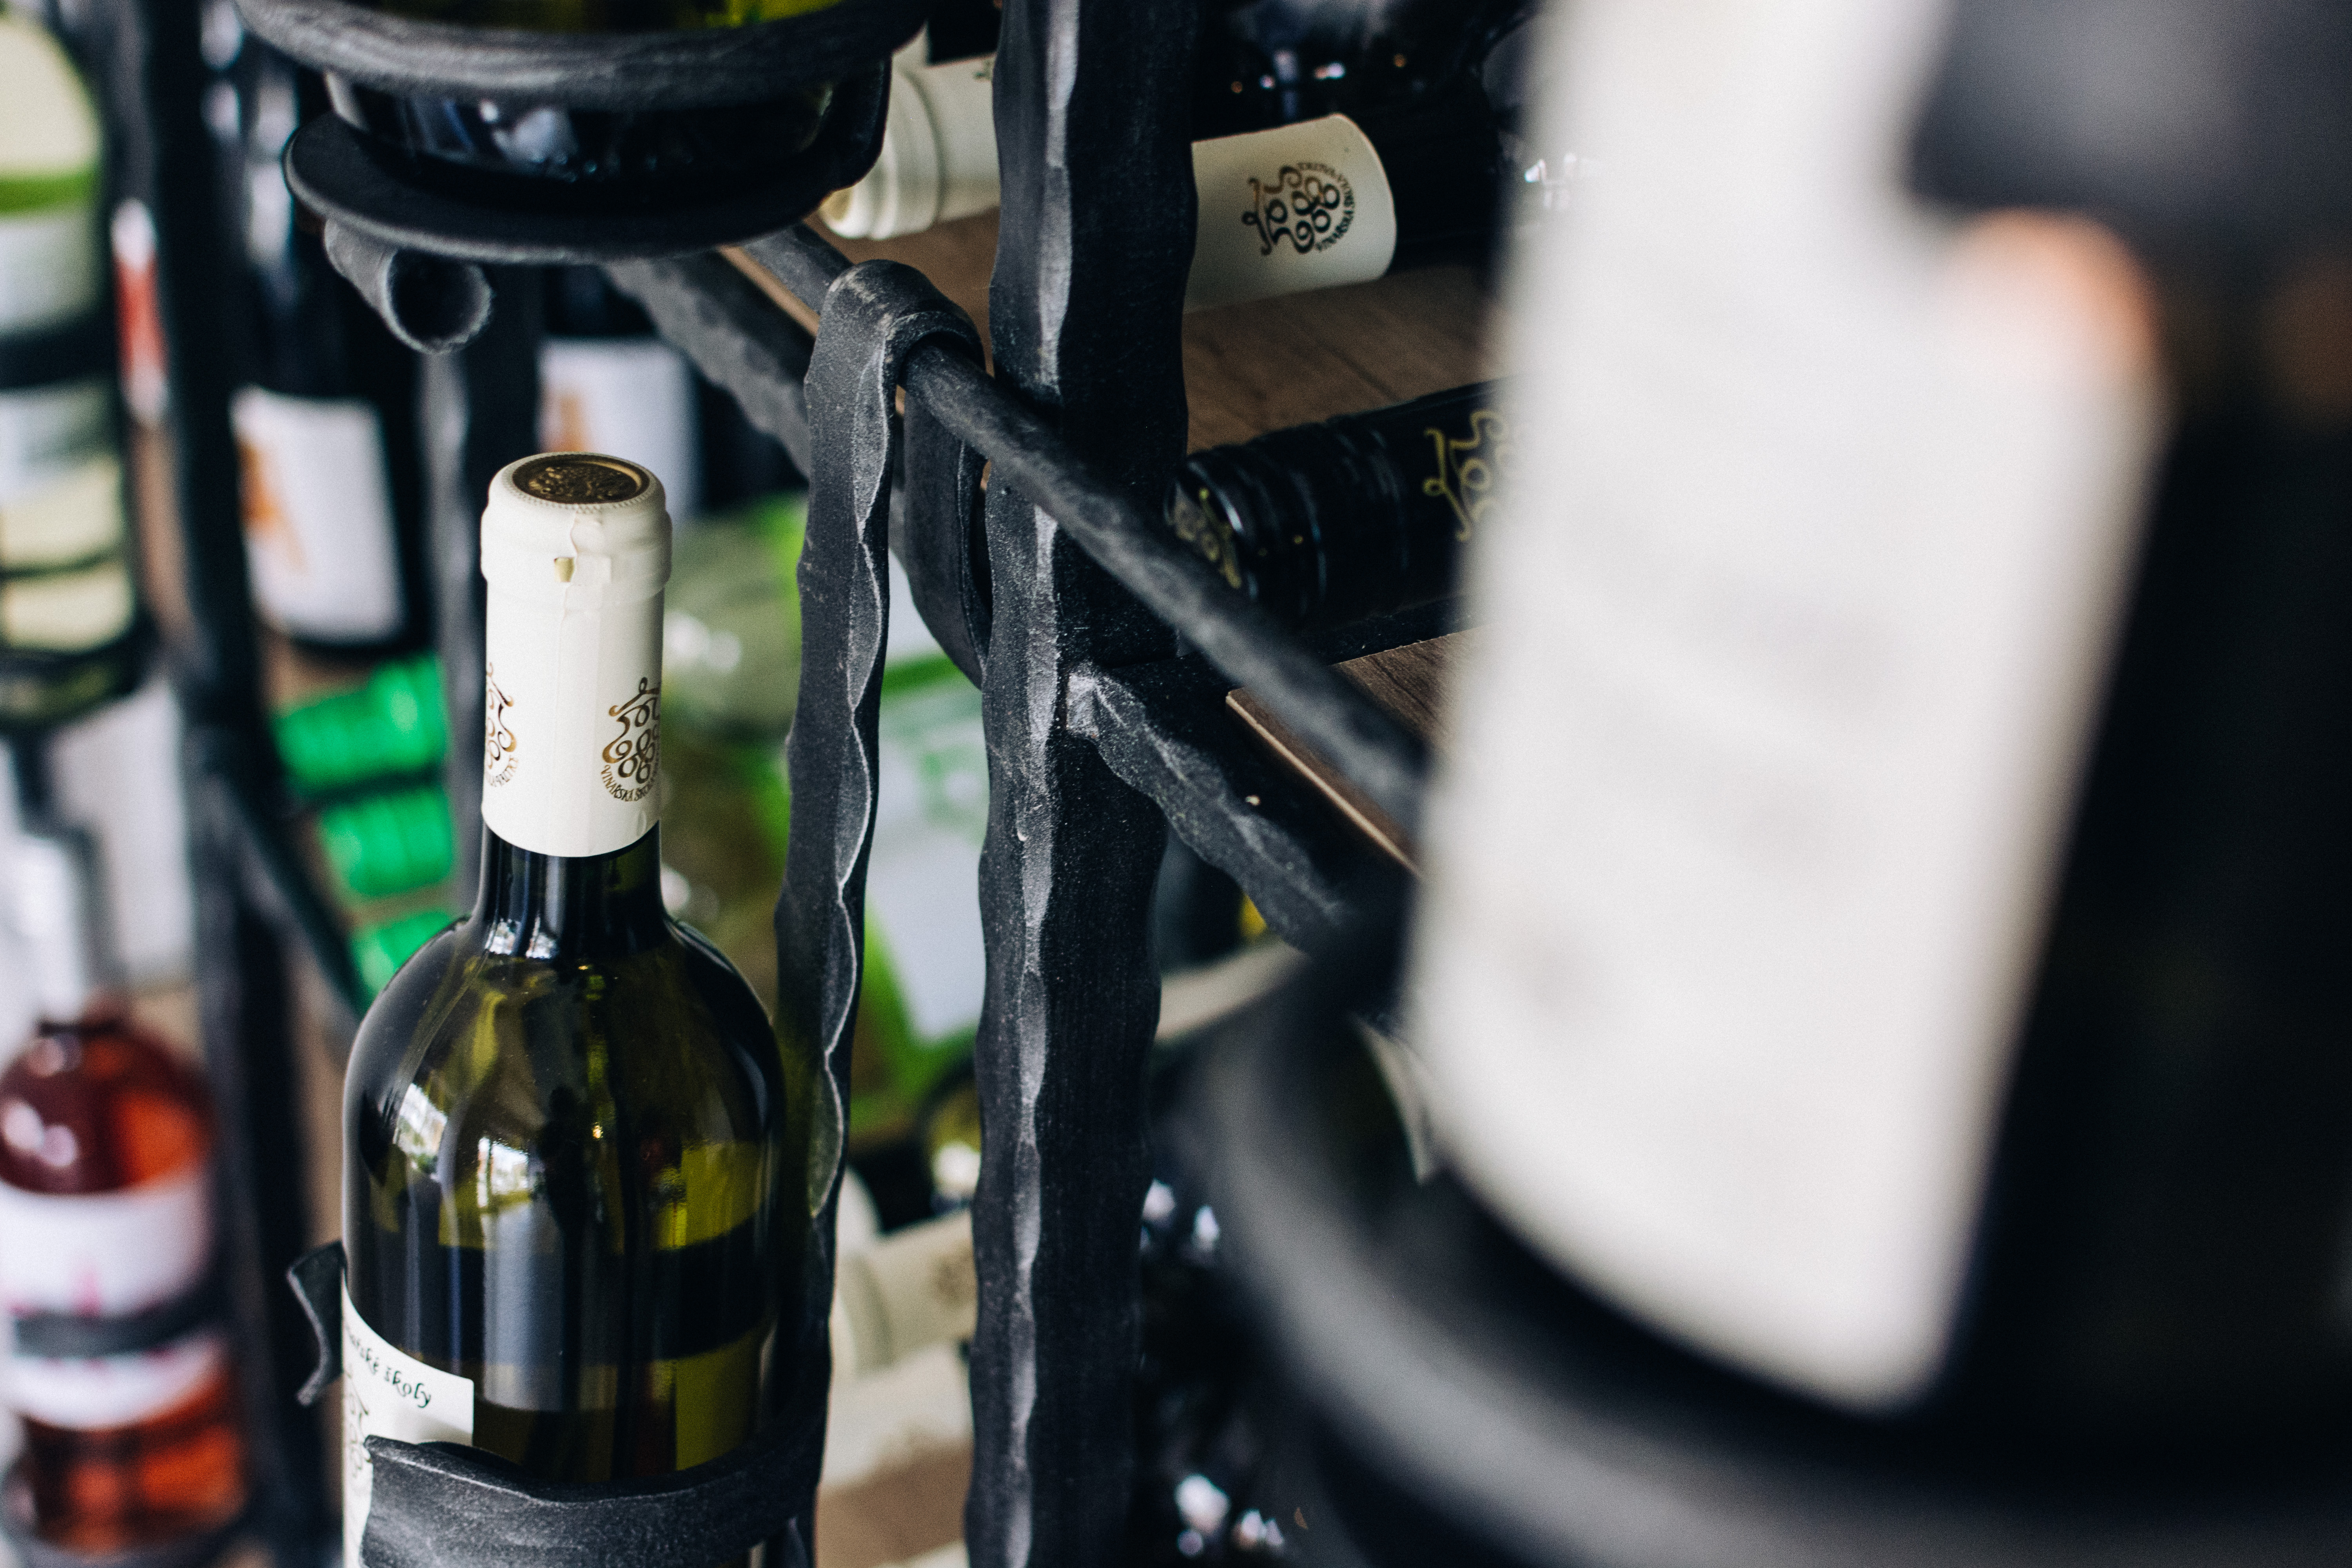
bottle, alcohol, drink, glass bottle, wine bottle, alcoholic beverage, wine, distilled beverage, liqueur, drinkware, tableware